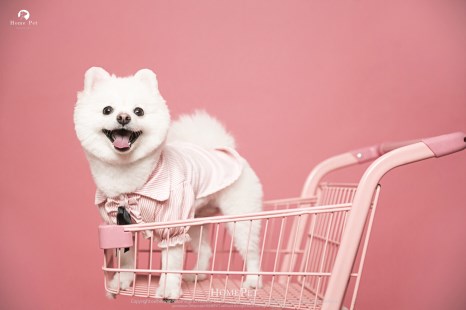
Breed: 1936-n000005-Pomeranian